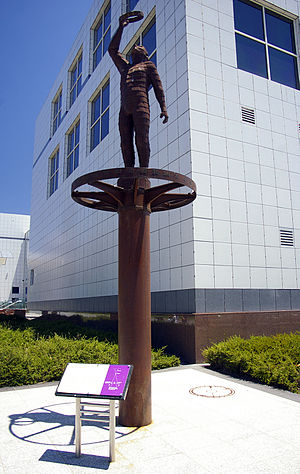
Kosmisk afstandsstige / Direkte måling
Statue af en astronom og ideen om den kosmiske afstandsstige med parallaksemetoden, lavet af azimuthringen og andre dele af Yale–Columbia teleskopet (c 1925) ødelagt i 2003 Canberra bushfires som nedbrændte Mount Stromlo Observatory; at Questacon, Canberra, Australian Capital Territory
"Den kosmiske afstandsstige er den rækkefølge af metoder, som bruges af astronomer til at bestemme afstanden til himmellegemer. En “direkte” afstandsmåling for et astronomisk objekt er kun muligt for de objekter, der er ""tæt nok på"" fra Jorden.